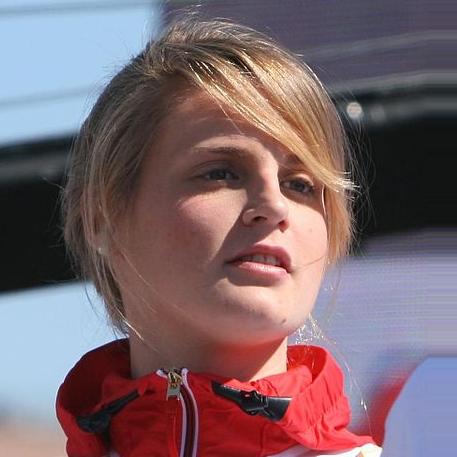
Age: 20